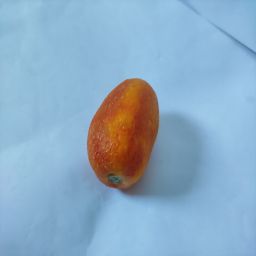
Crop: Tomato
Quality: Old